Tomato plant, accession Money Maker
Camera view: horizontal (90 deg, fisheye); turntable rotation: 150 degrees
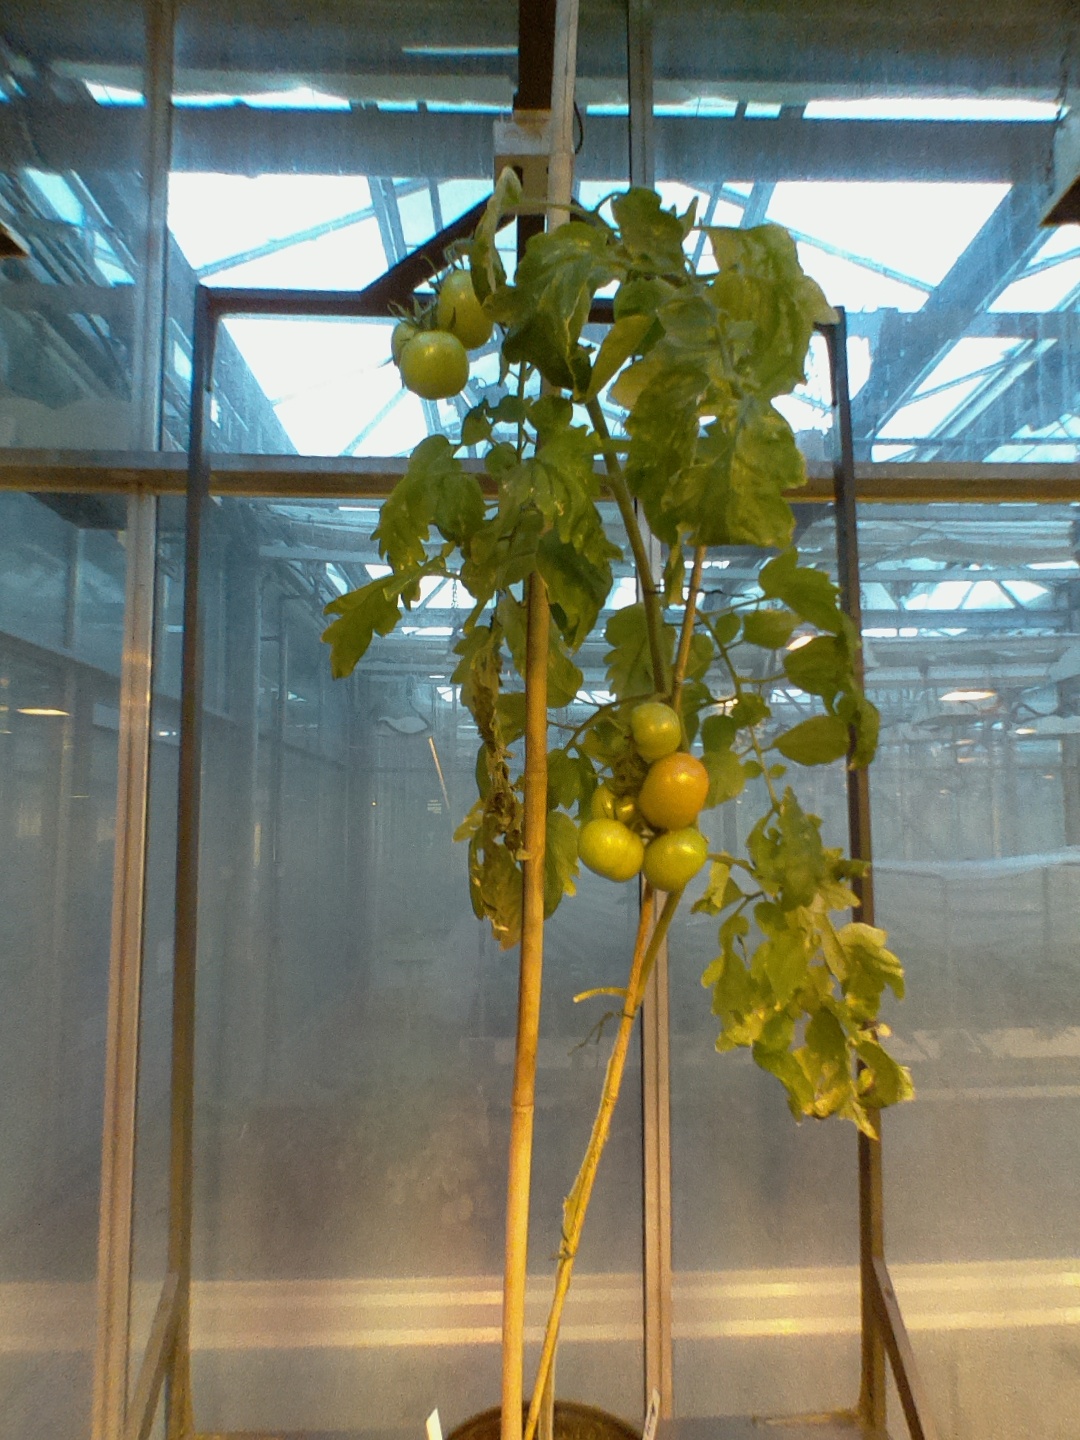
BBCH growth stage 80: fruits start showing typical ripe color (orange -> red)